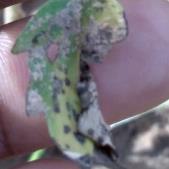
Crop: Tomato
Condition: alternaria-d